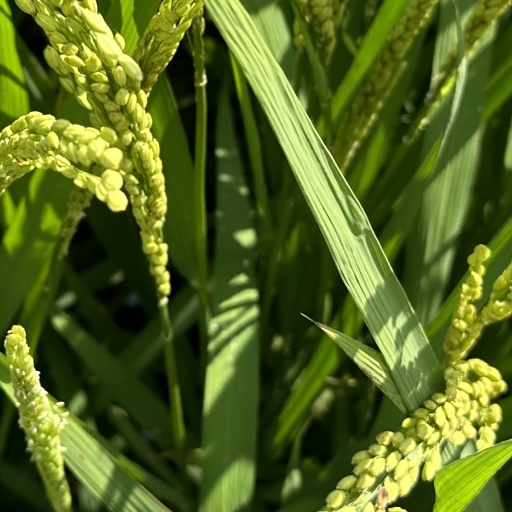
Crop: rice